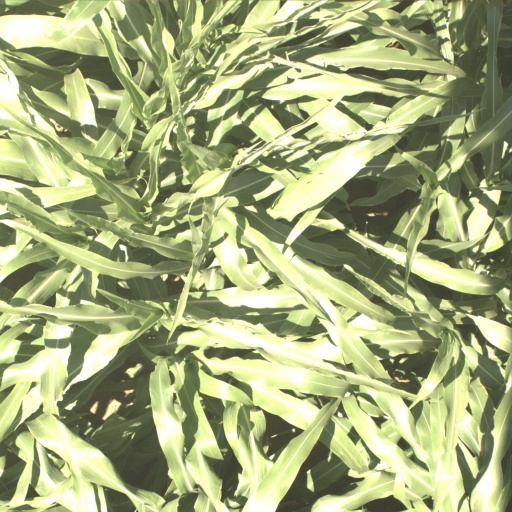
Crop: sorghum